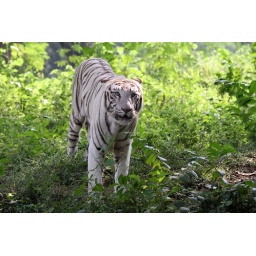
White Tiger walking in the grass